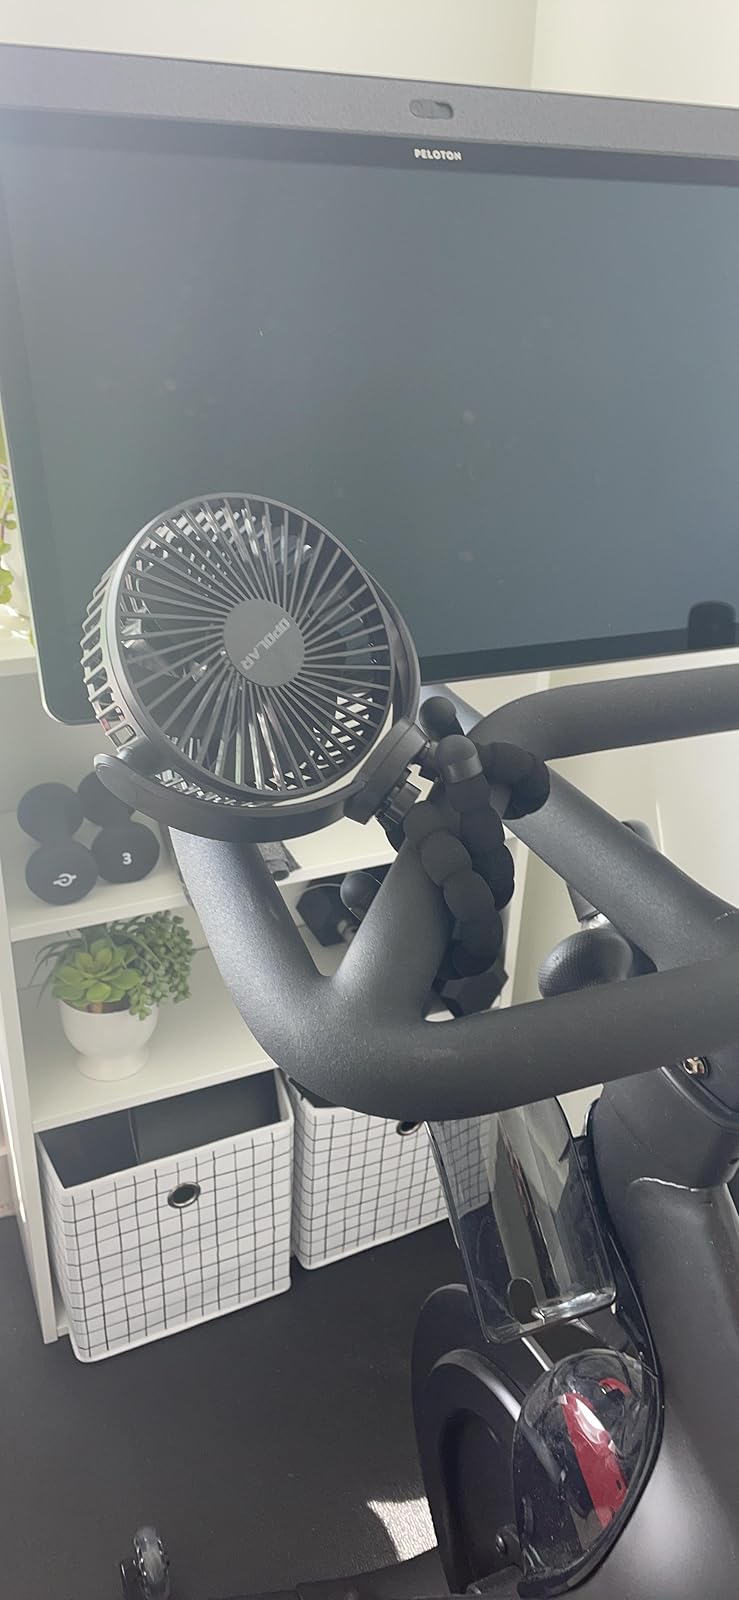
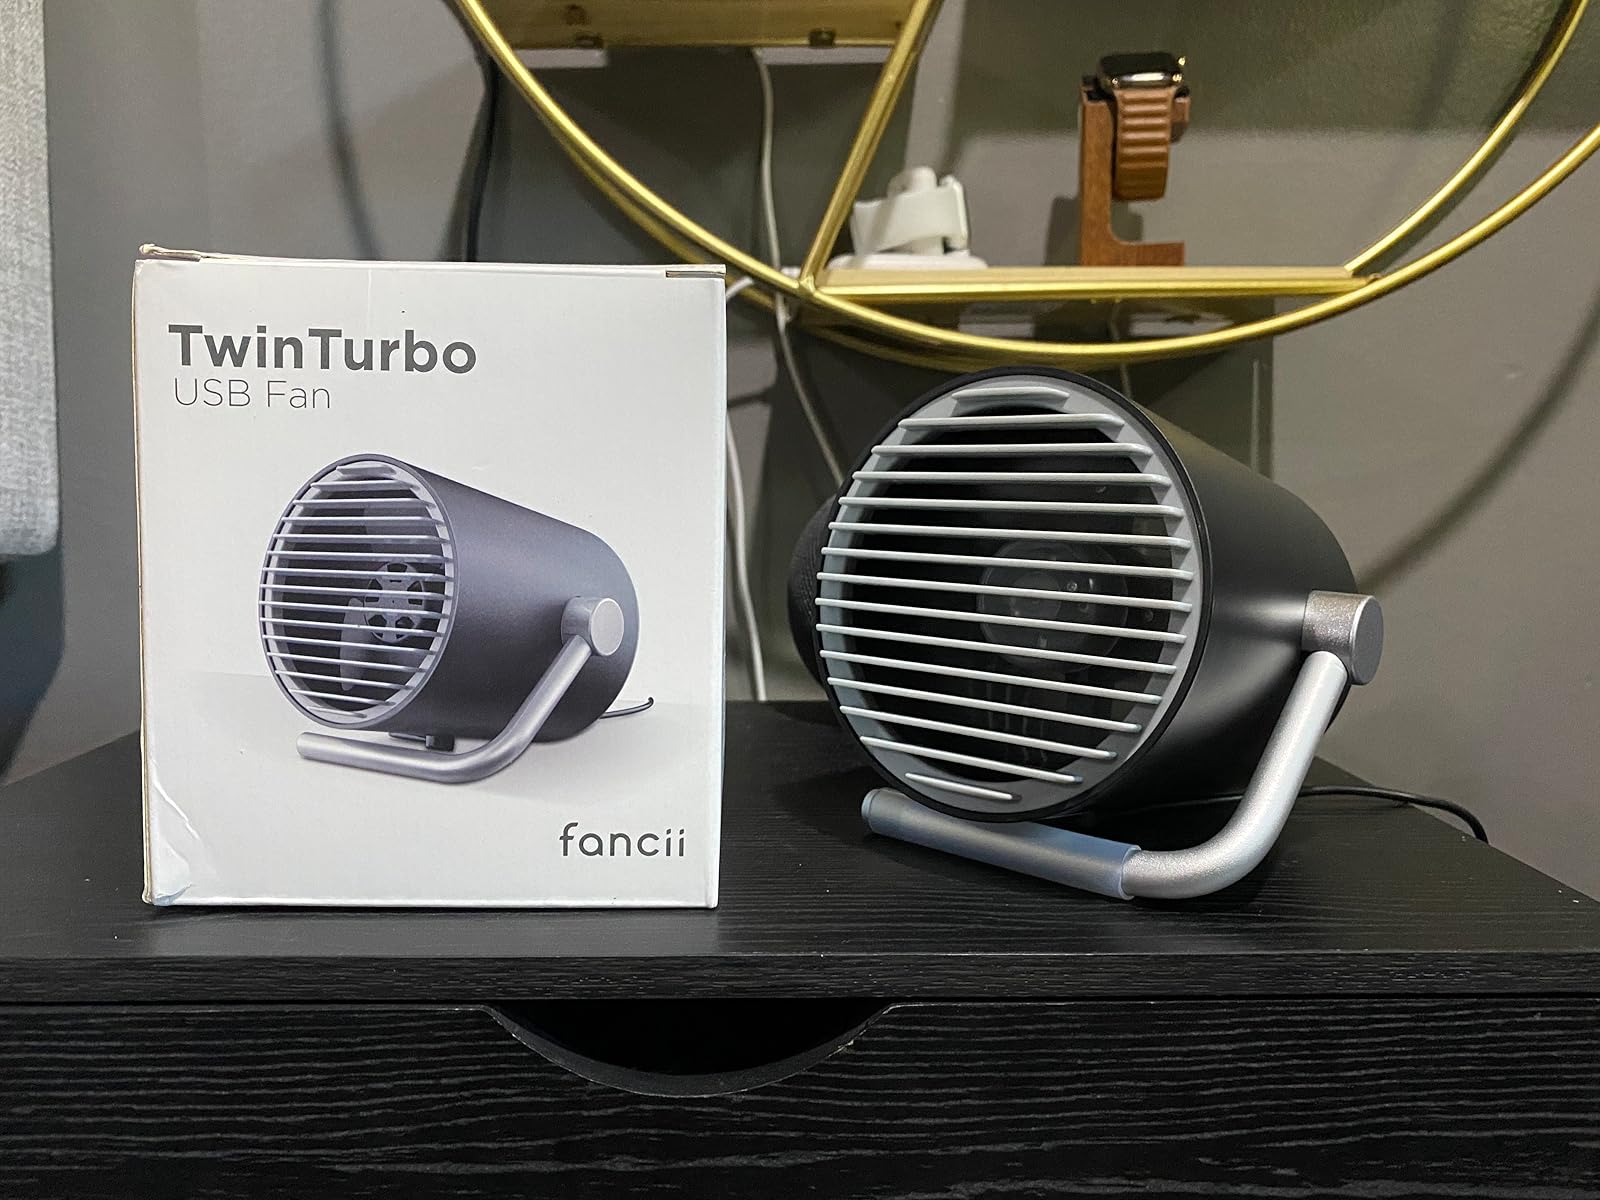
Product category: fan
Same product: no